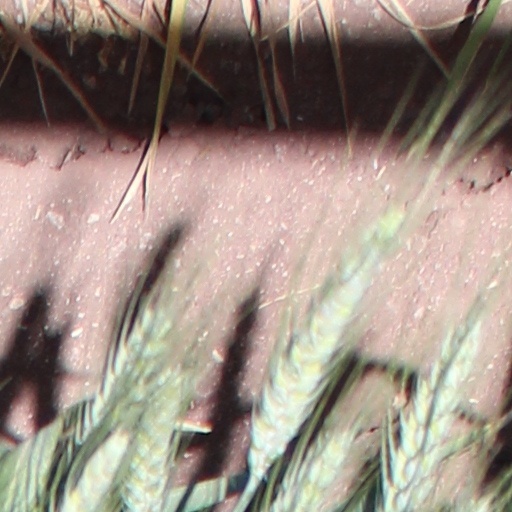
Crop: wheat